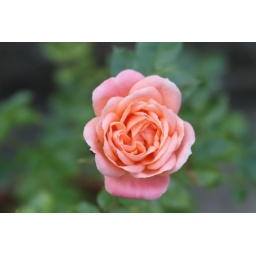
Rose in the tub on the patio, regularly produces some colourful pink flowers